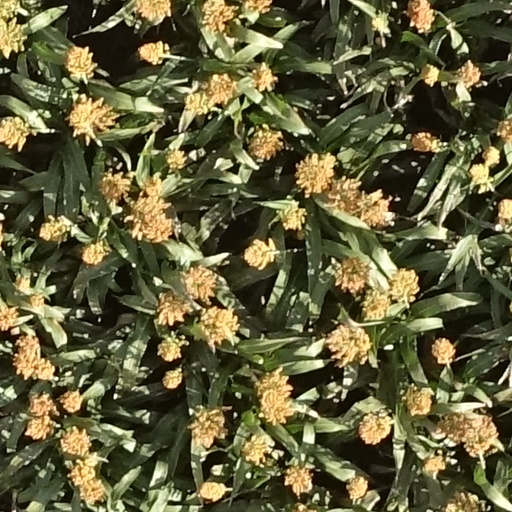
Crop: sorghum